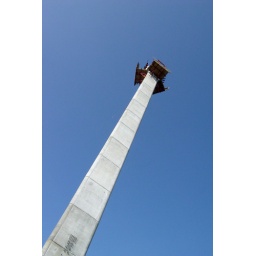
Omaha bridge tower on Omaha Pedestrian Bridge under construction in September 2007. September 2007